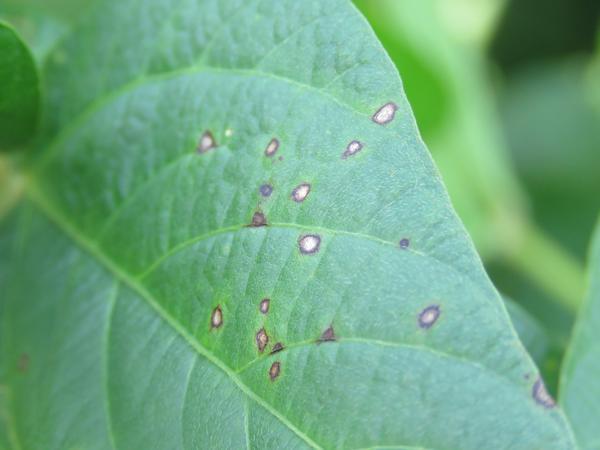
Plant: Bell pepper
Disease: bell pepper frogeye leaf spot